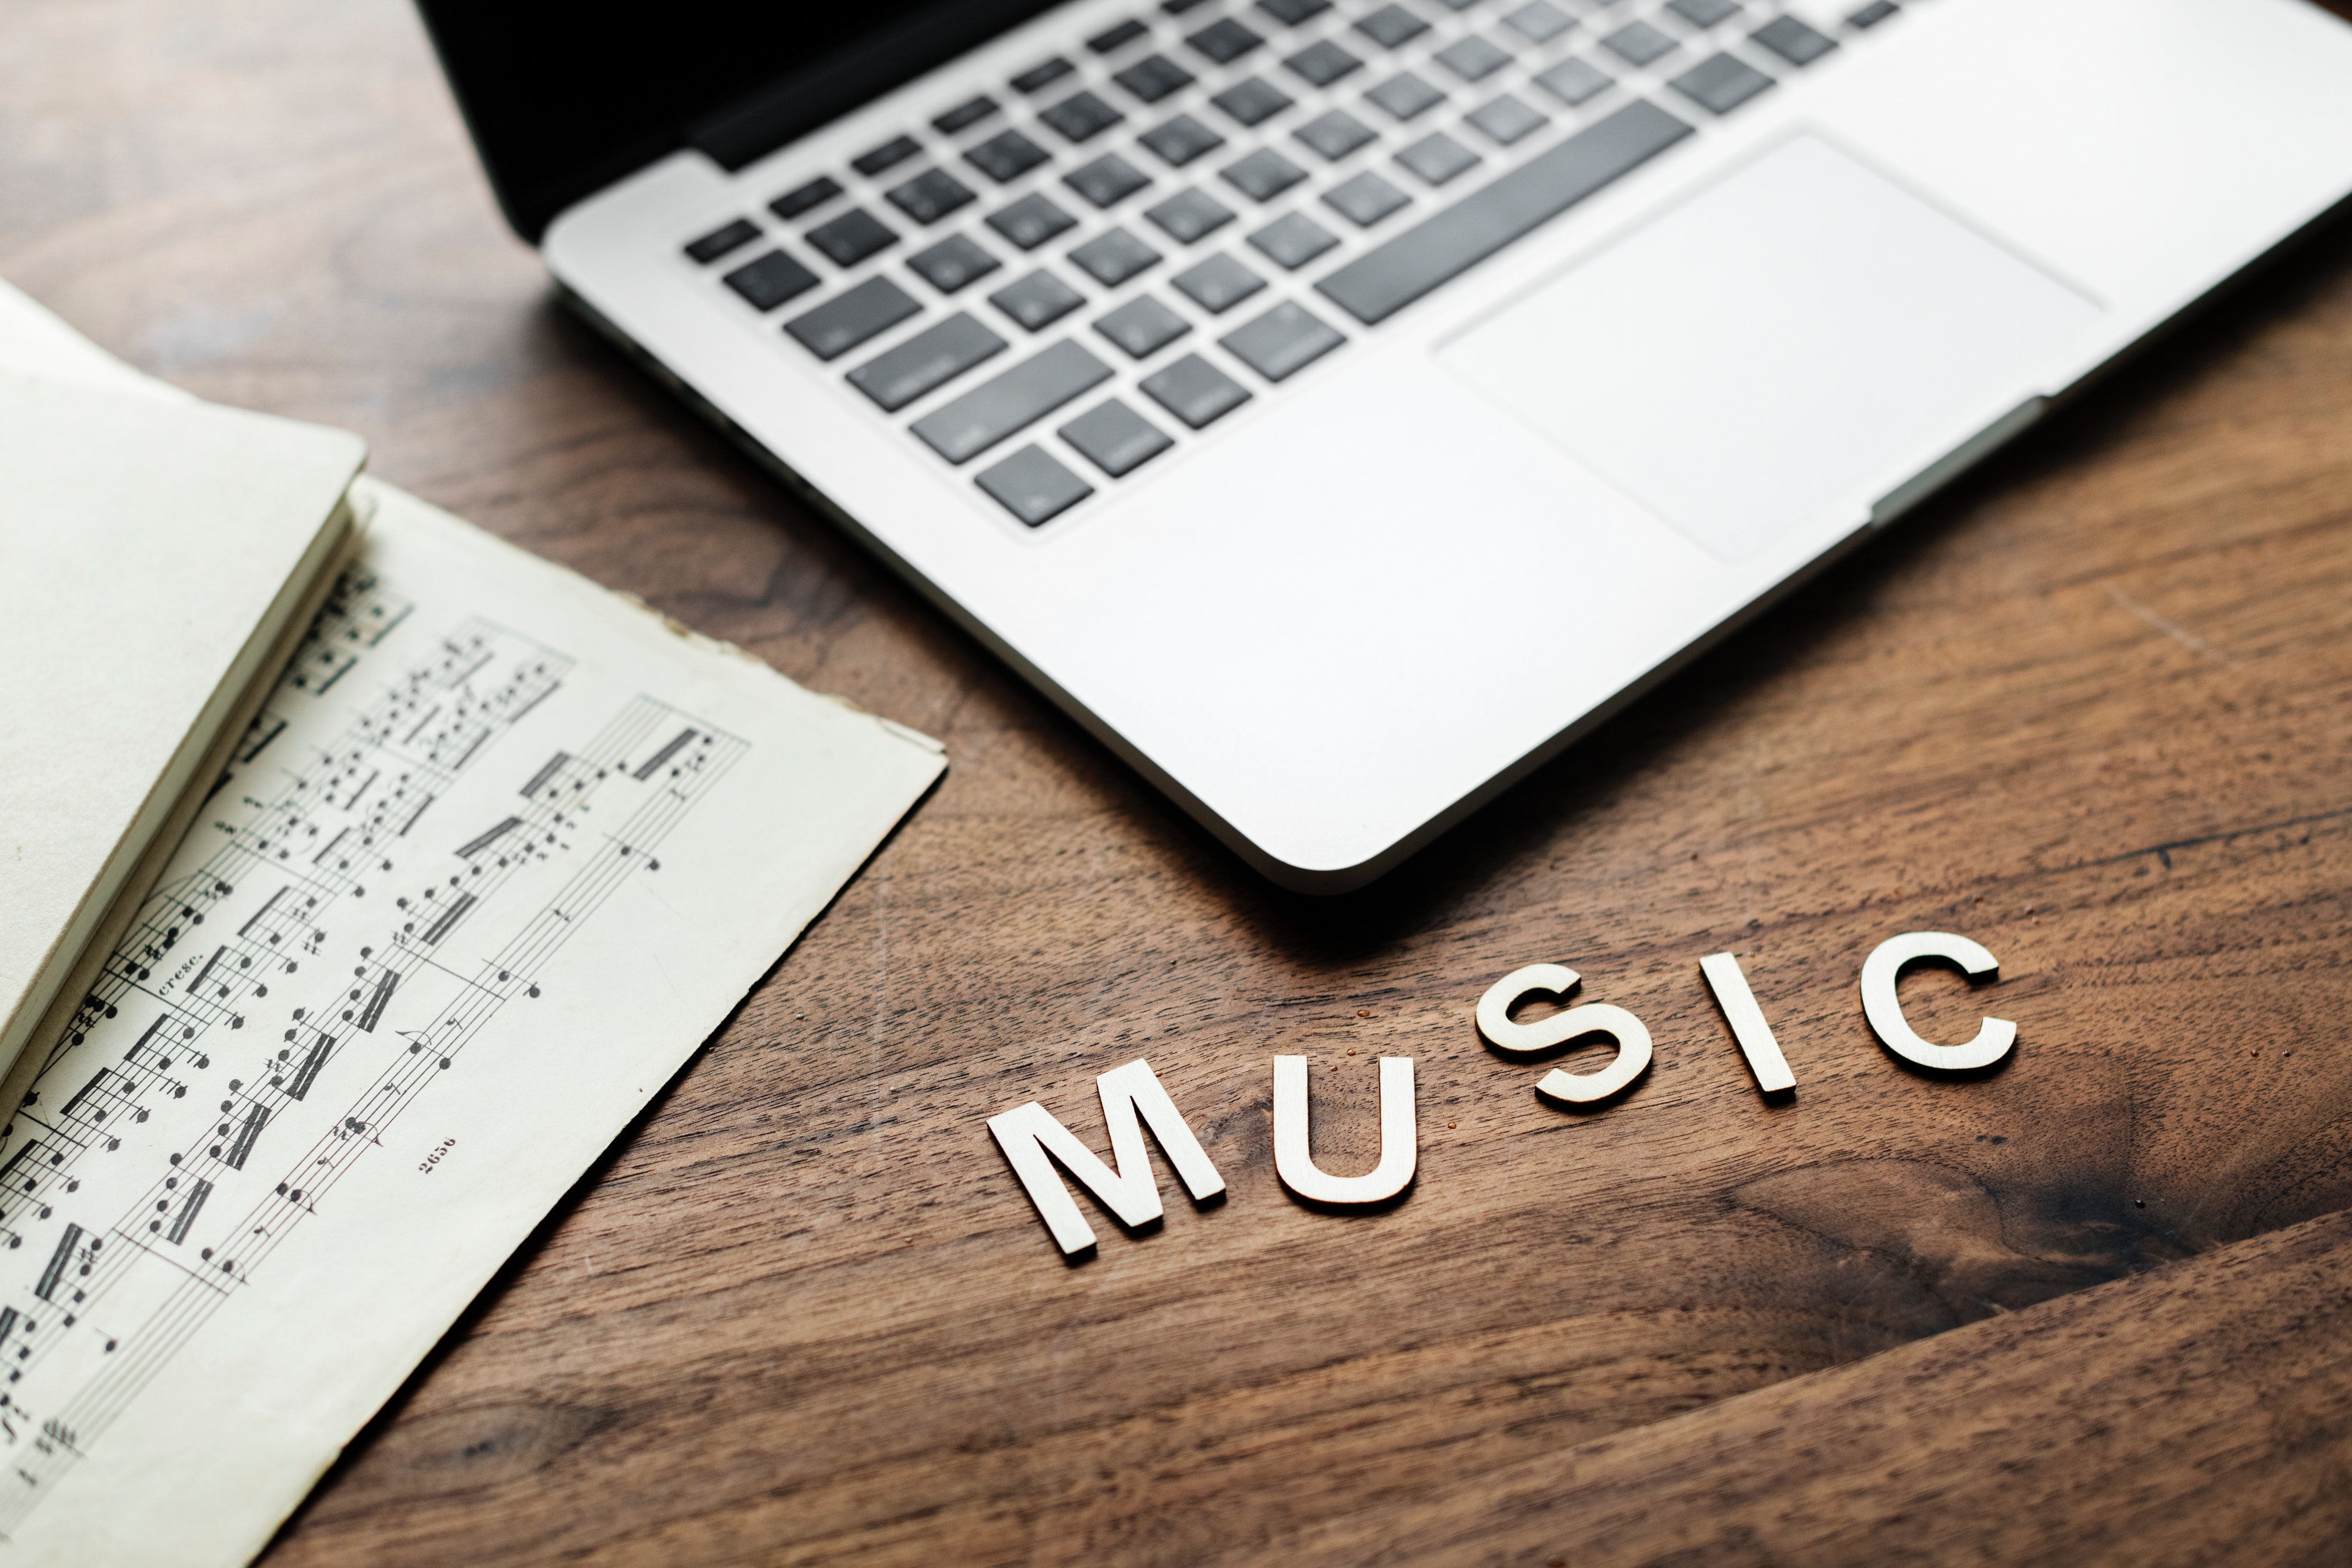
font, brand, computer keyboard